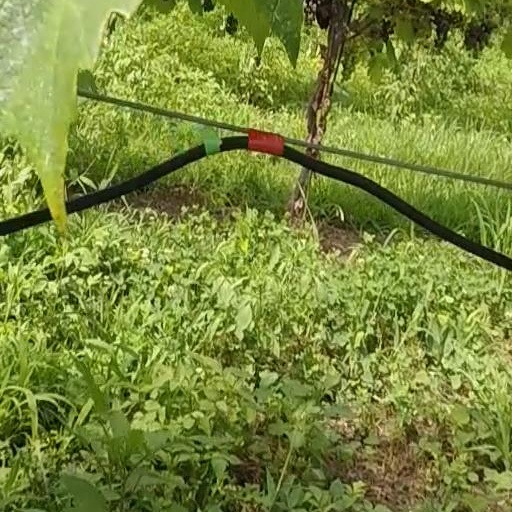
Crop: grape